Kenza Fourati

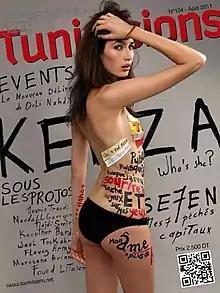
Fourati on the cover of "Tunivisions", August 2011

Fourati was born in Lille, northern France, on 13 May 1987. She moved to Tunisia with her family when she was two months old, growing up in the coastal town of La Marsa.